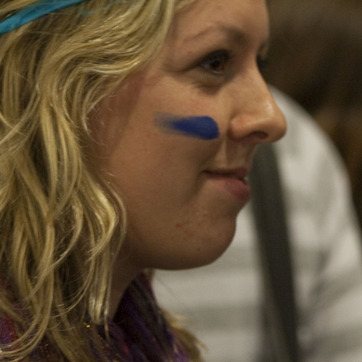
Material: skin